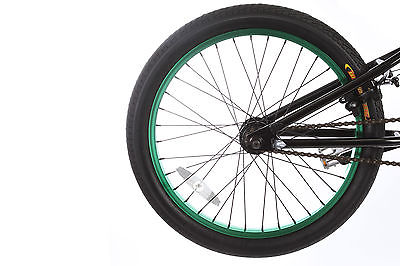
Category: bicycle